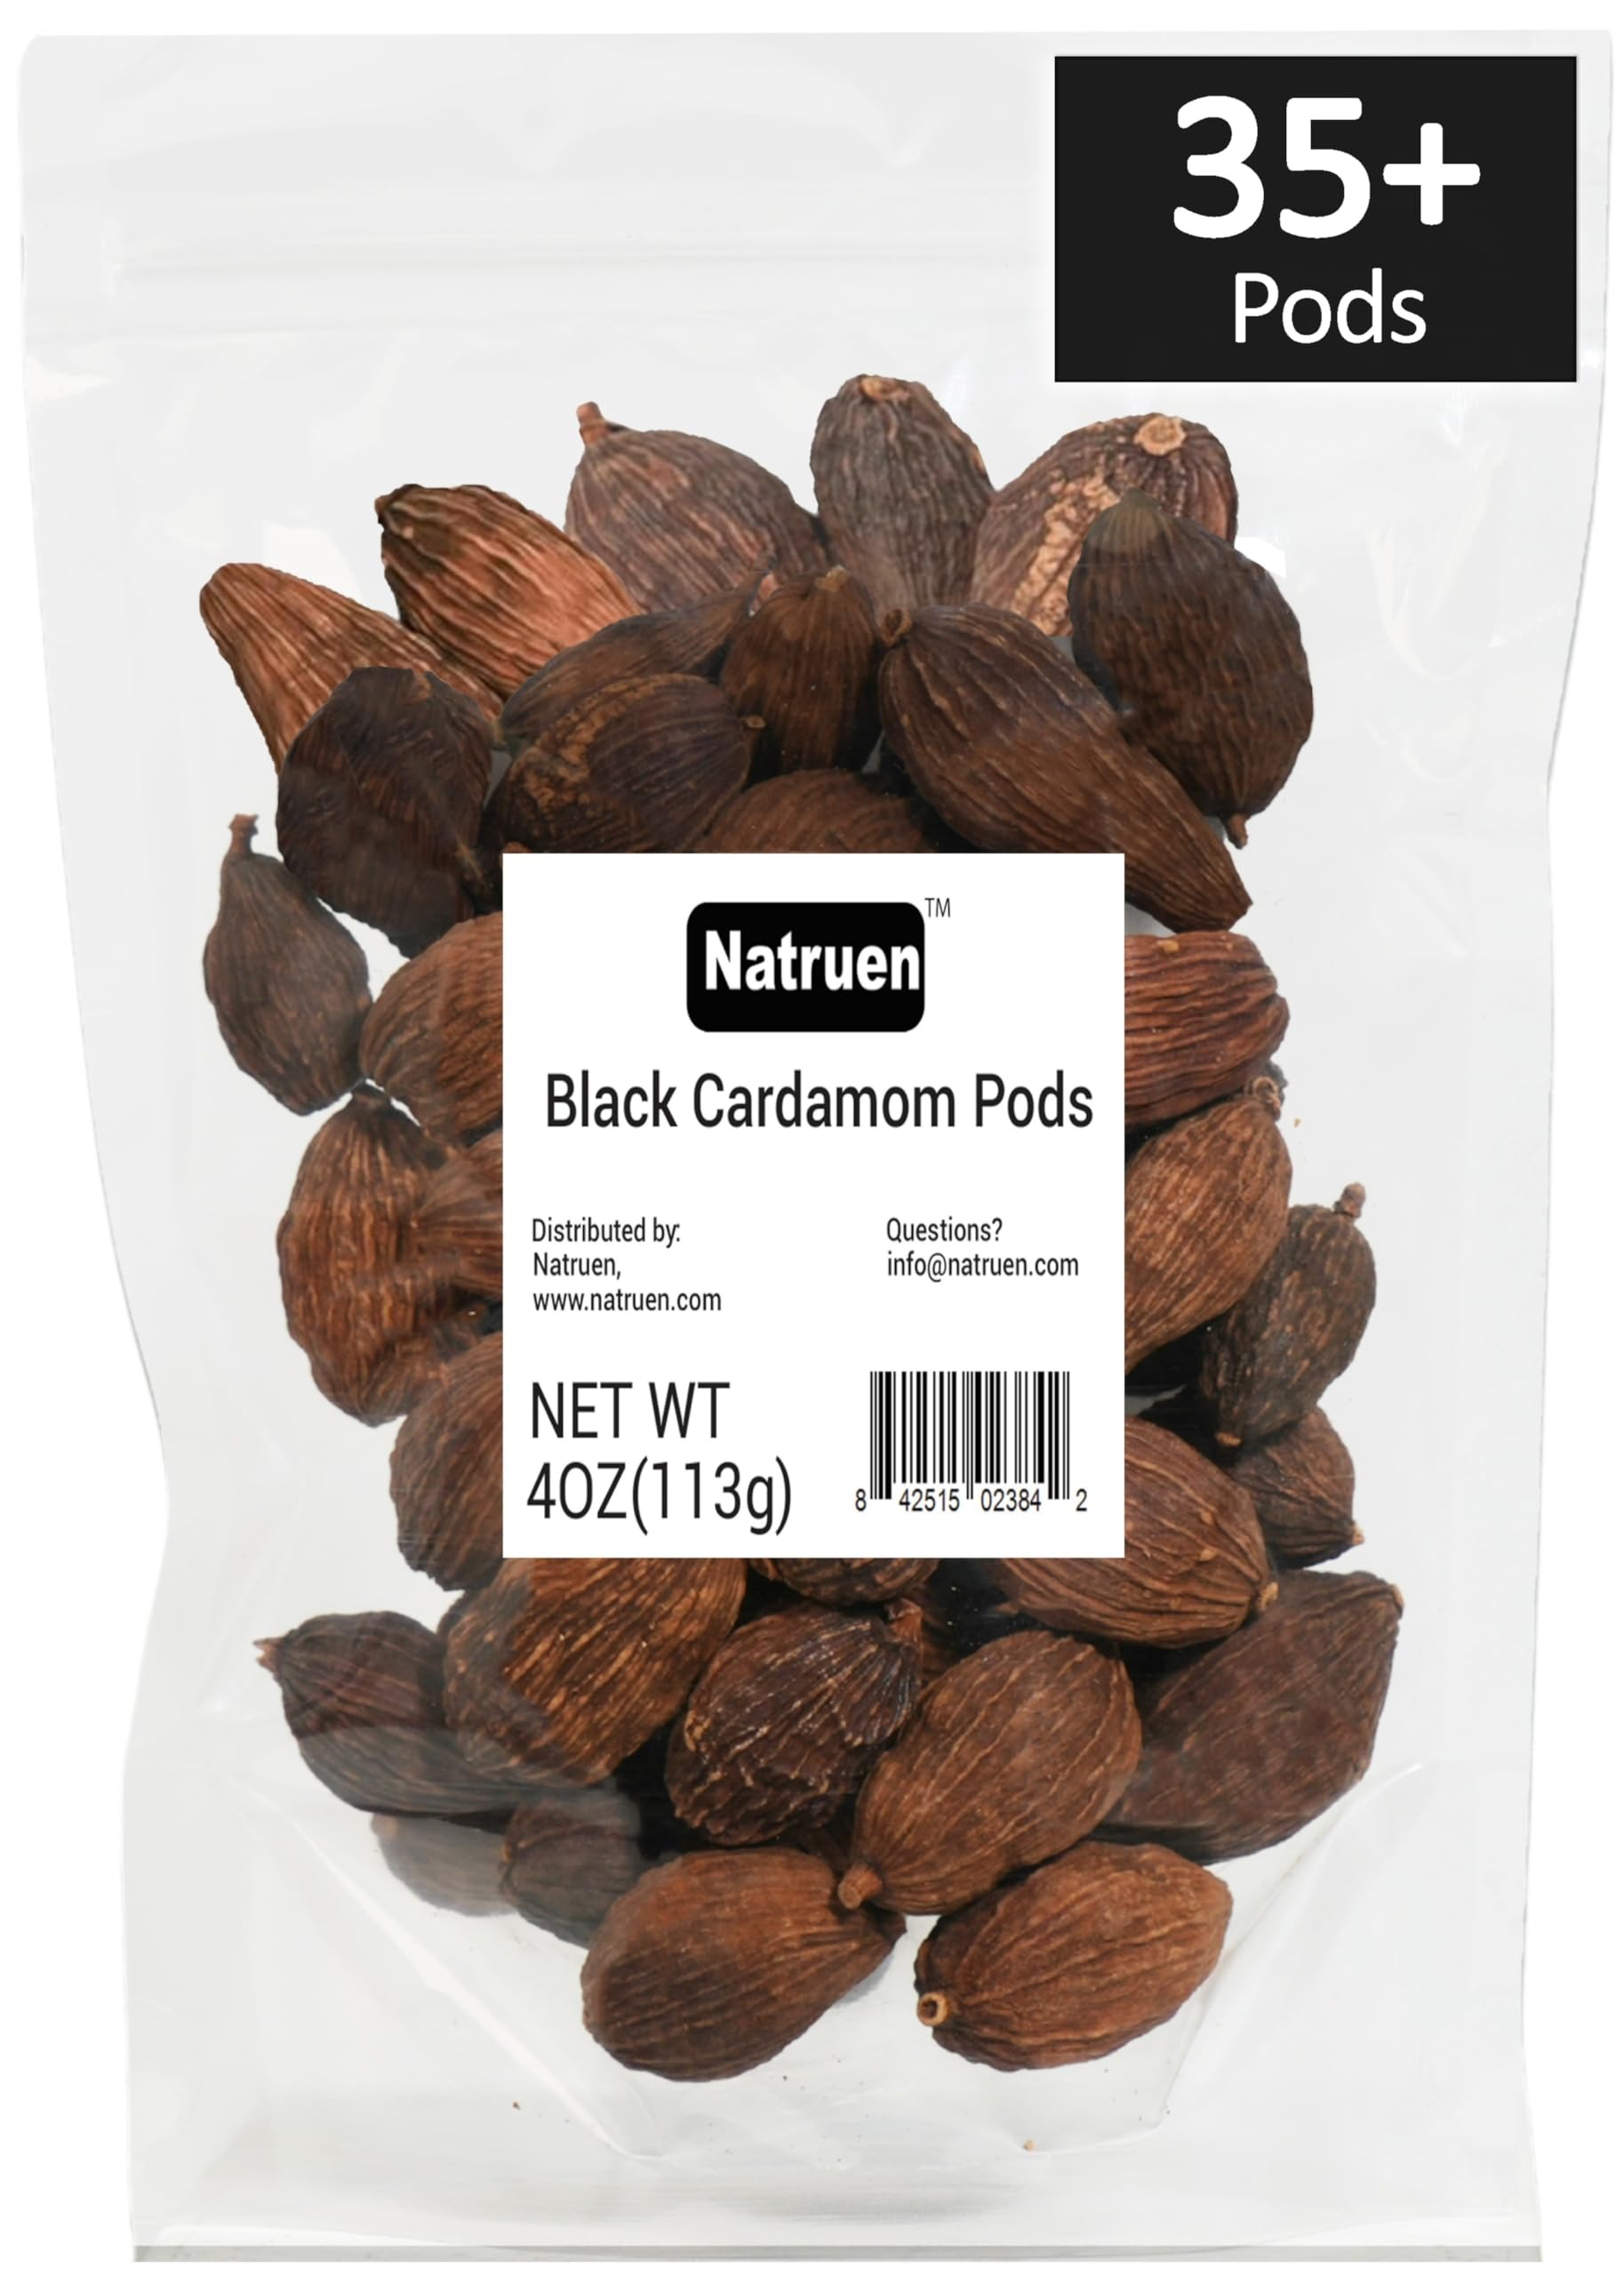
Item Name: Natruen Black Cardamom Pods Whole (Tsao Ko) 4 Ounces, Approx 35 Pods, Cao Guo, All Natural, Non-GMO Spice
Bullet Point 1: Strong aromatic fragrance and unique taste, perfect for enhancing flavors.
Bullet Point 2: Versatile spice: ideal for savory dishes, drinks, desserts, and removing fishy odors from seafood.
Bullet Point 3: Pure Cardamom Pods, Non-GMO, preservative-free, vegan, and gluten-free.
Bullet Point 4: Contains approximately 35 sun-dried black cardamom pods per 4-ounce pack.
Bullet Point 5: Essential spice for creating authentic and flavorful dishes.
Product Description: Natruen Black Cardamom Pods Whole (Tsao Ko) 4 Ounces, Approx 35 Pods, Cao Guo, All Natural Non-GMO Spice
Value: 4.0
Unit: Ounce

Price: 9.99